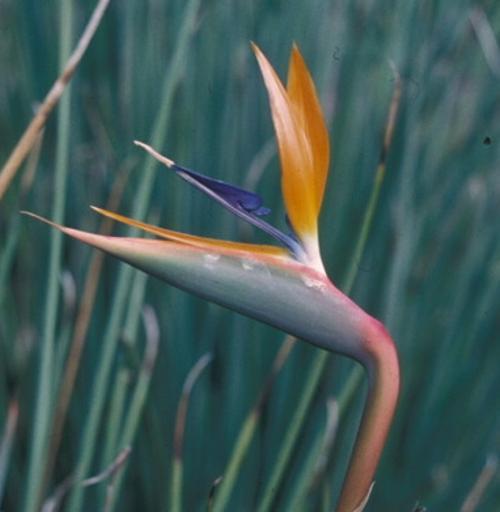
Label: bird of paradise